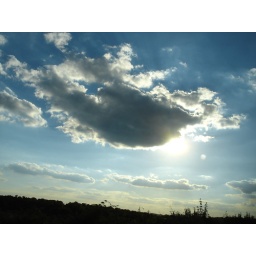
Driving home - A silver lining over Lane End